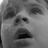
Emotion: surprise